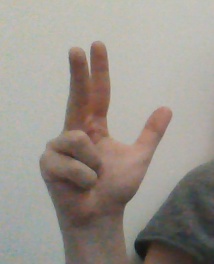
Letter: al